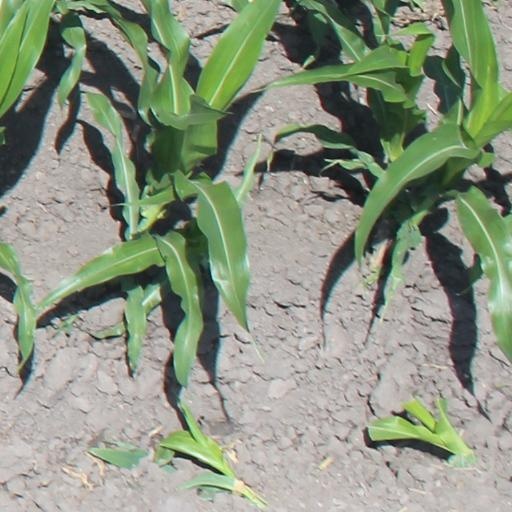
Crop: maize; corn